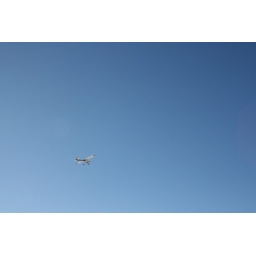
plane in the sky